Ken Norton

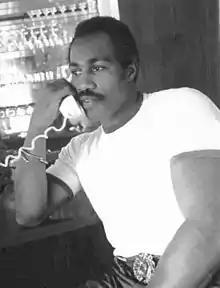
Norton in 1976

Norton’s opponents were elusive in his early career. His first big break came with a clear win over respected contender Henry Clark, which helped him gain world recognition. His big break was when Ali agreed to a match. Joe Frazier, who'd sparred with Norton and defeated Ali, presciently said of Ali, "He'll have plenty of trouble!" Though both were top boxers in the mid-1970s, Norton and Frazier never fought each other, in part because they shared the same trainer, Eddie Futch, and also because they were good friends and didn't want to fight each other.